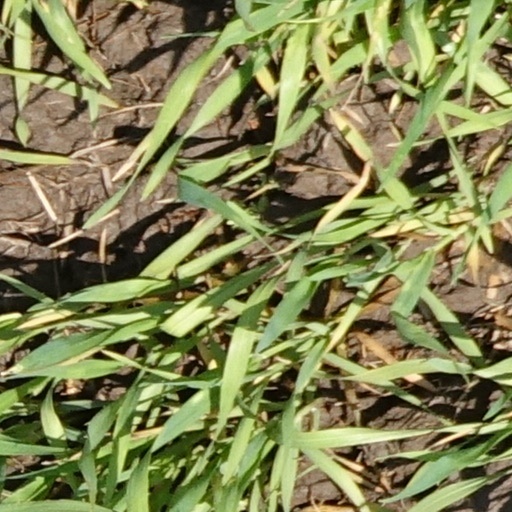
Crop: wheat